Wing (military unit)

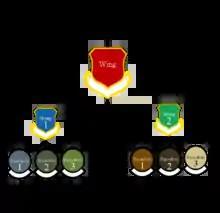
Diagram of a typical US Air Force wing organizational structure

By comparison, in the United States Air Force, a wing is normally the organizational tier below a Numbered Air Force. Most USAF wings are commanded by a colonel, but some are commanded by brigadier generals. USAF wings are structured to fulfill a mission from a specific base, and contain a headquarters and four groups: an operations group, a maintenance group, a medical group and a mission support group. Such a wing is referred to as a Combat Wing Organization, which is comparable to a brigade in the US Army. Other wings, such as Air Expeditionary Wings, exist for various other purposes, and their scope may extend to one base, one theater or worldwide.